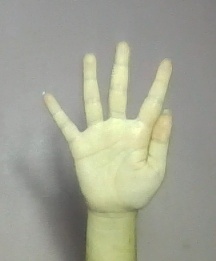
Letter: sheen